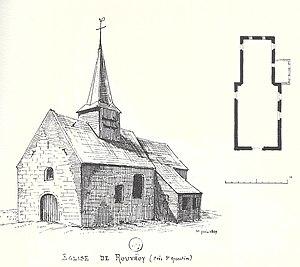
L'église de Rouvroy en 1869.